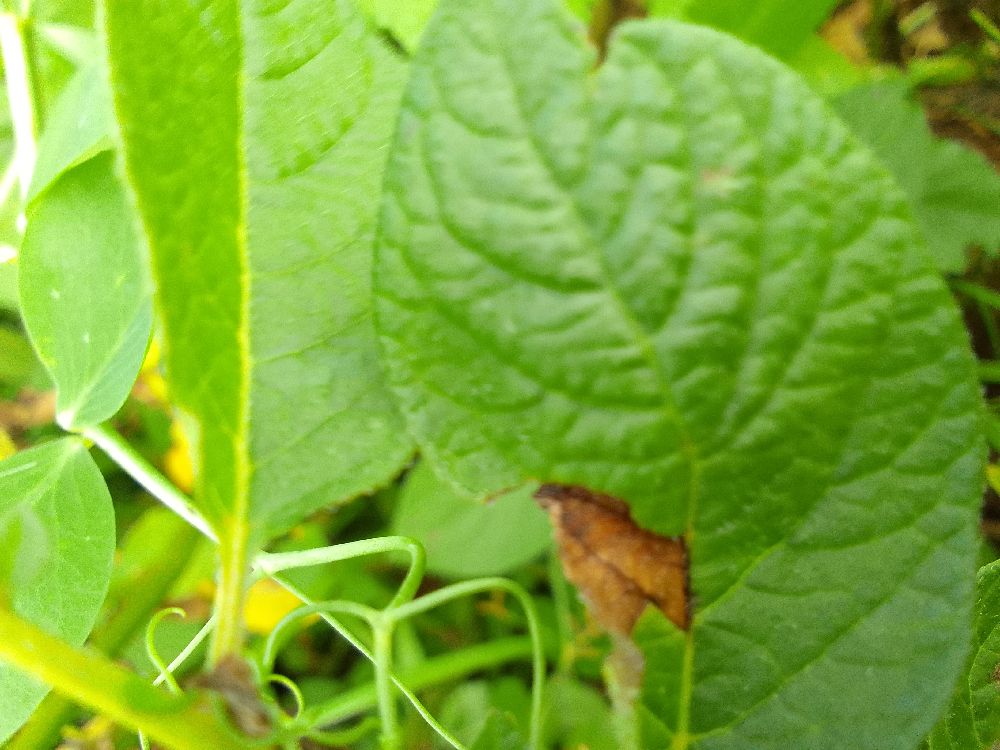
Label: Late blight